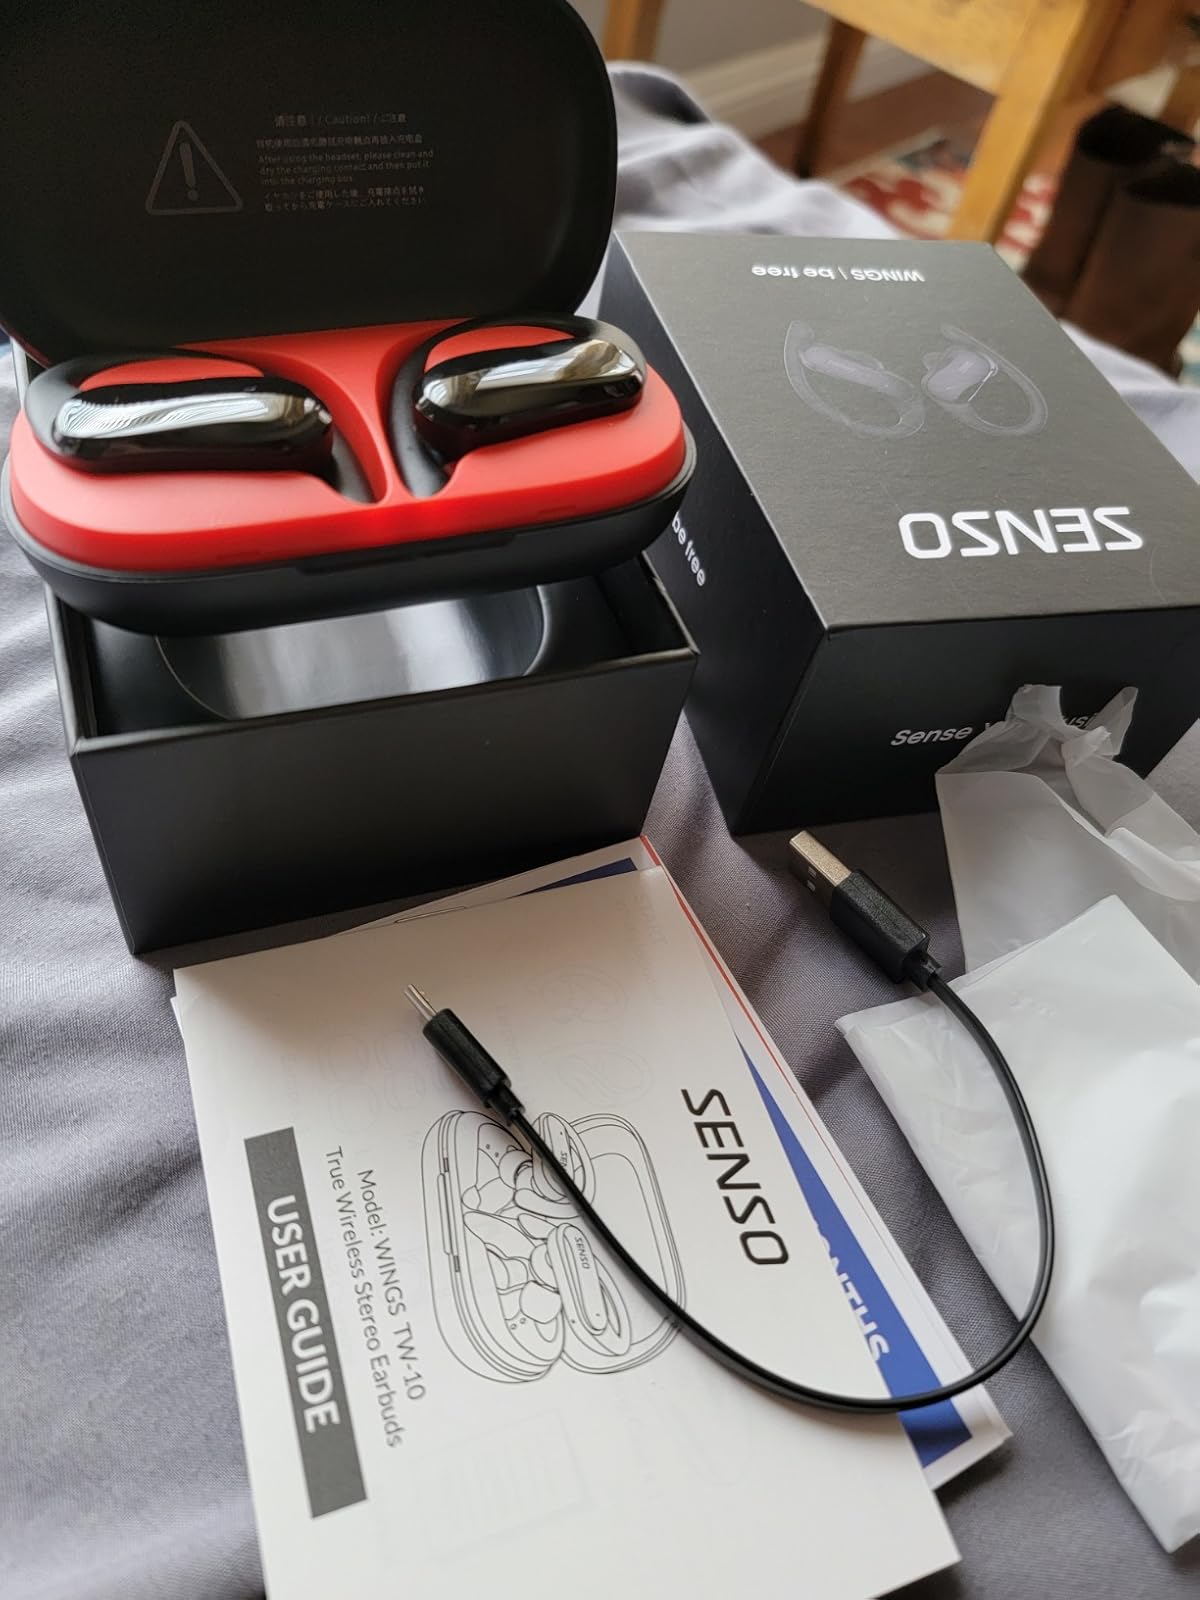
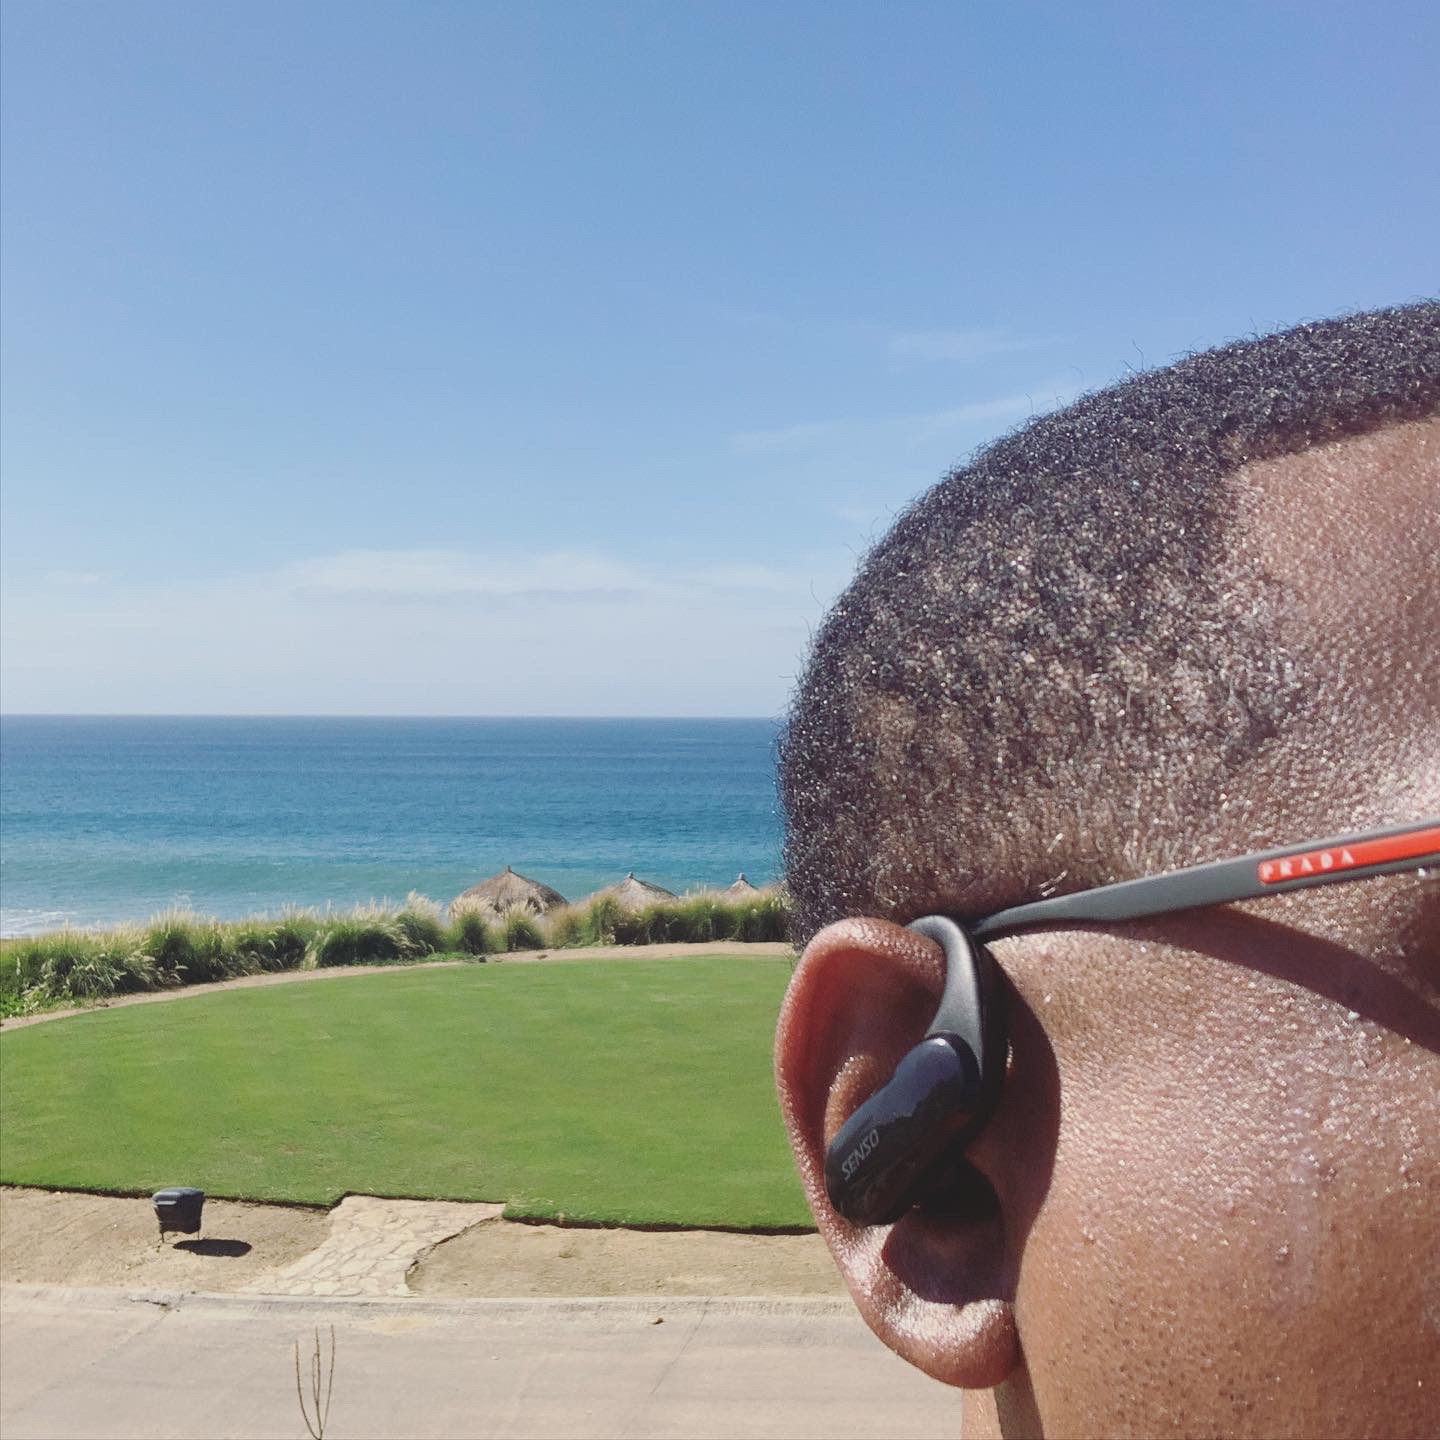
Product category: earbuds
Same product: yes